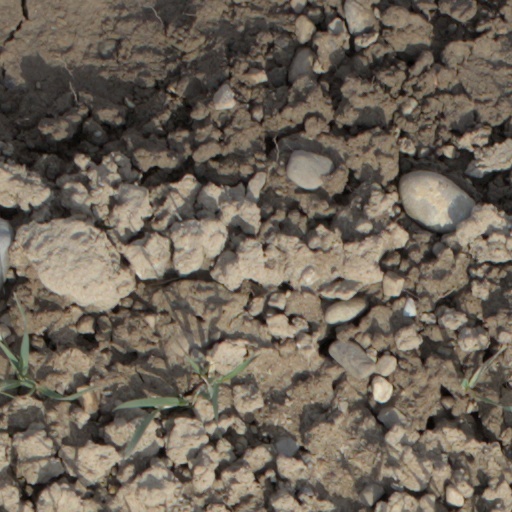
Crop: wheat